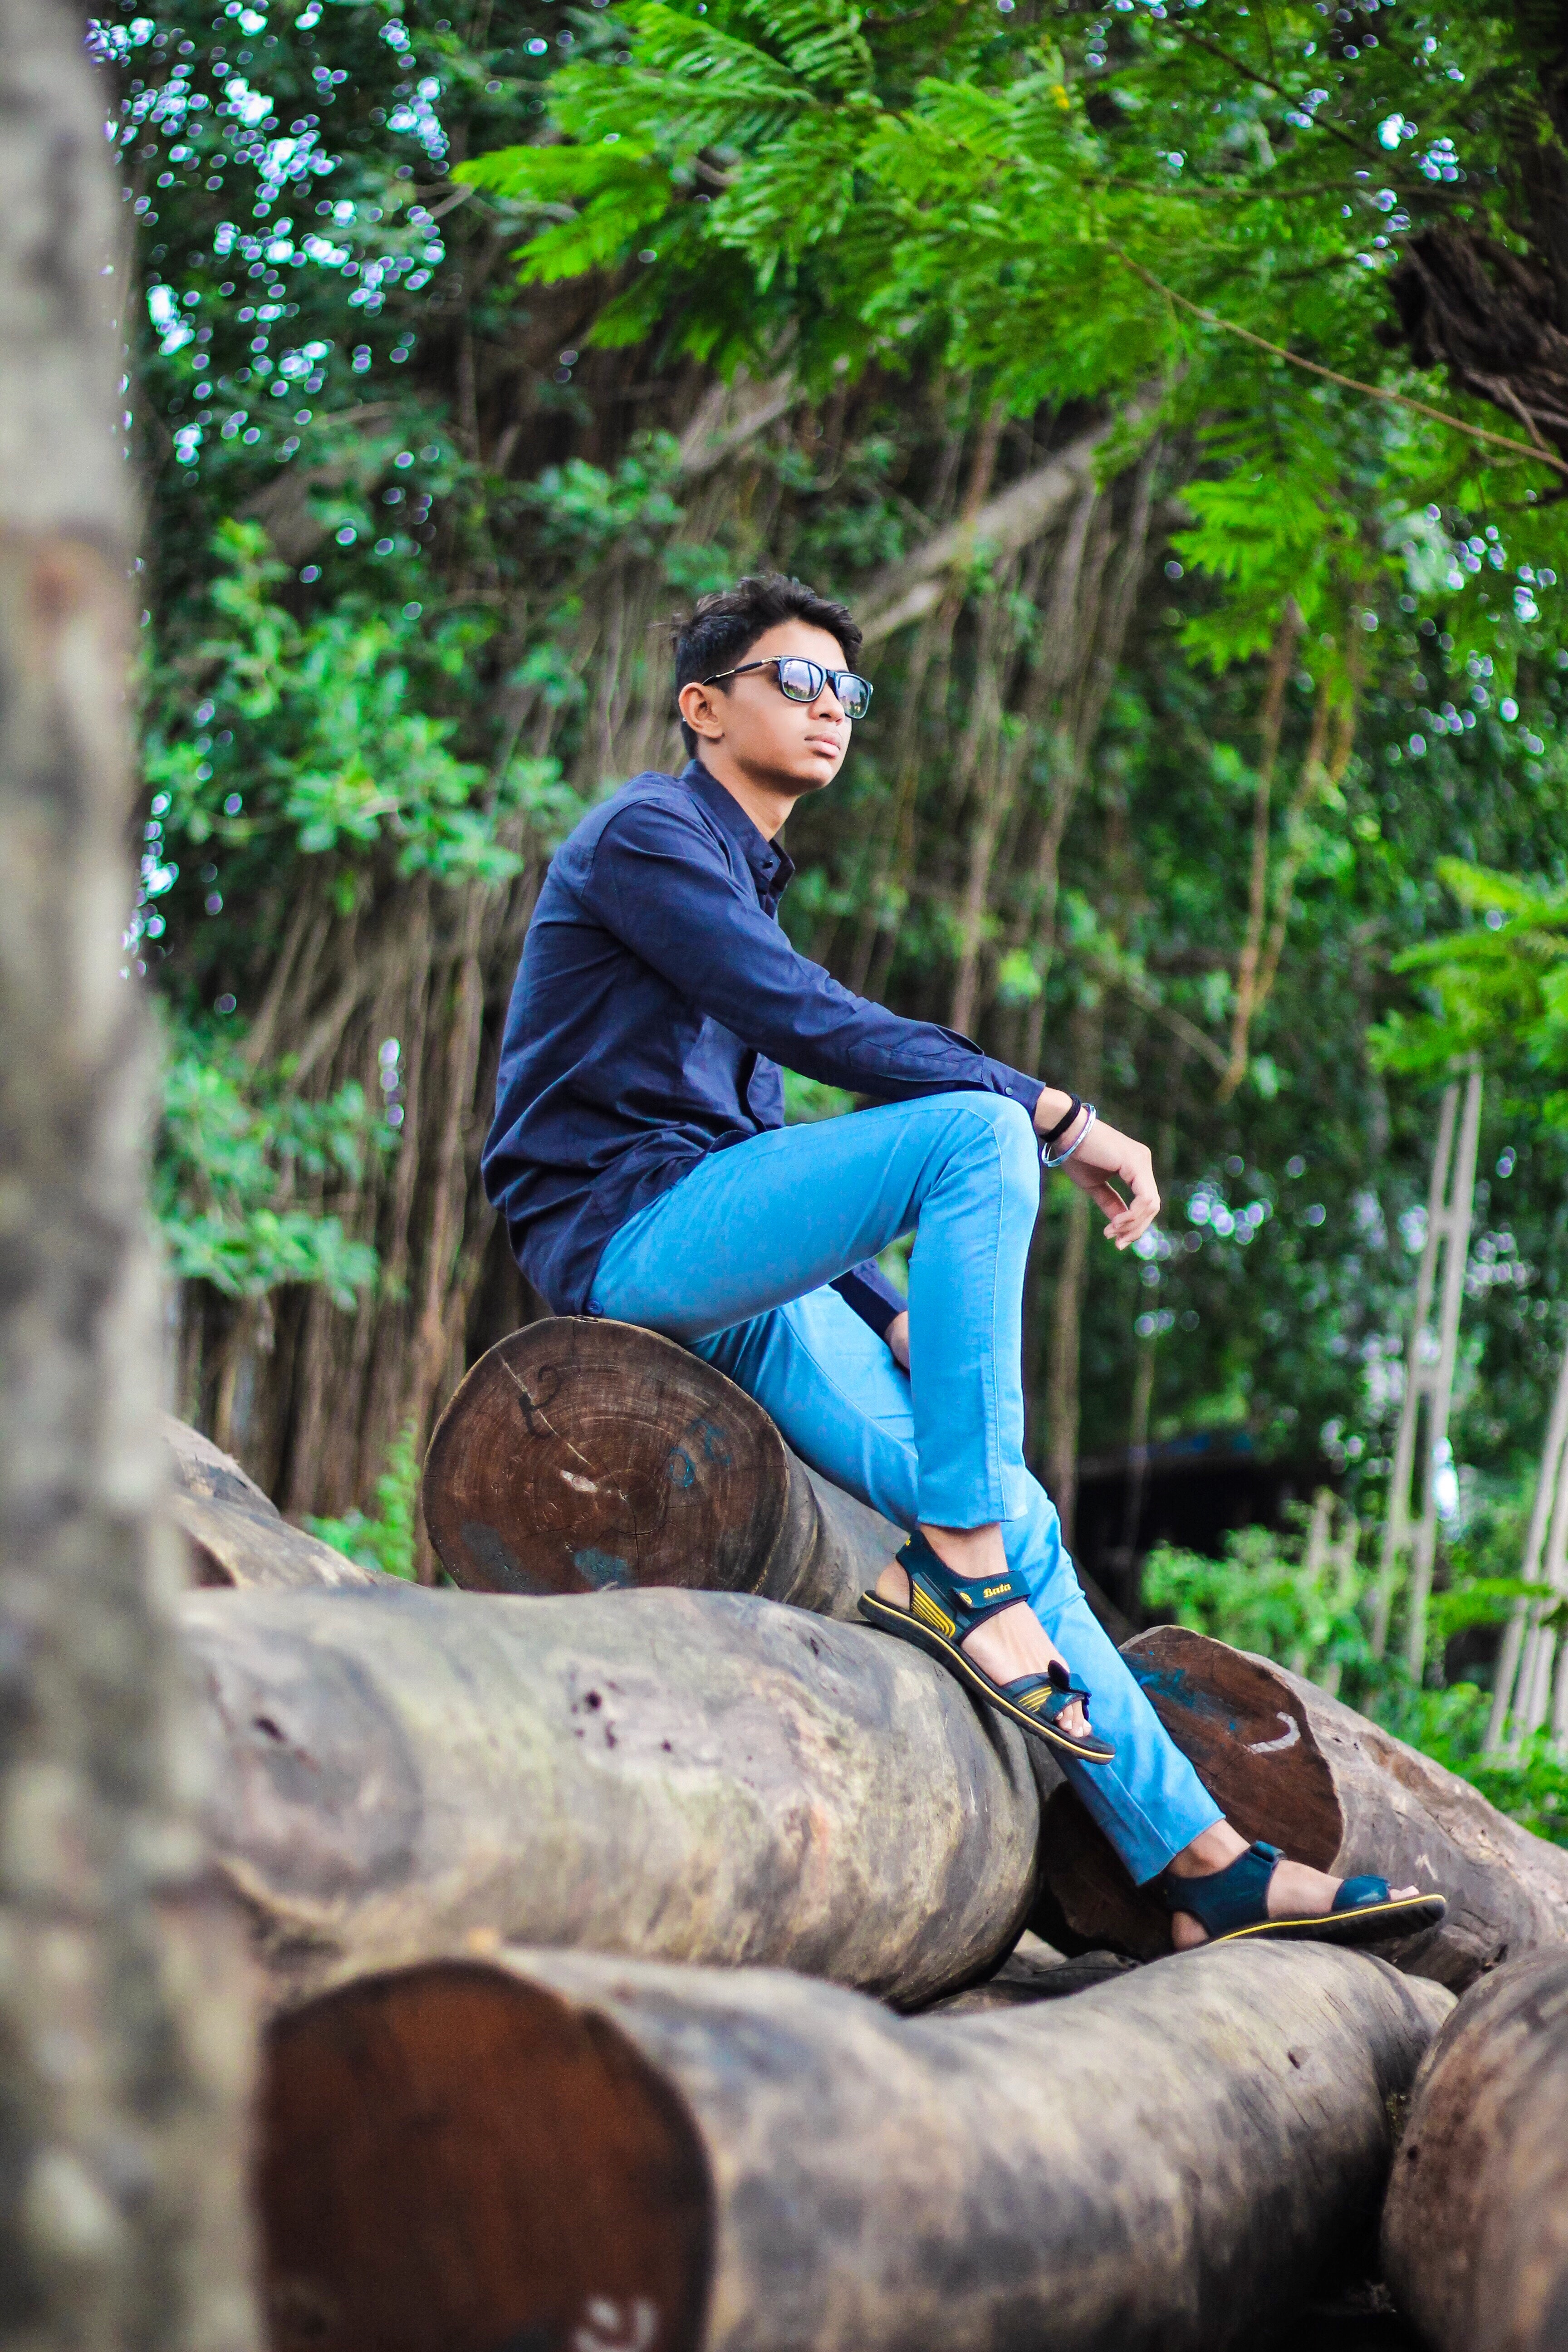
tree, green, natural environment, sitting, forest, botany, woody plant, photo shoot, trunk, leg, photography, leisure, woodland, plant, jeans, wood, old growth forest, vacation, jungle, model